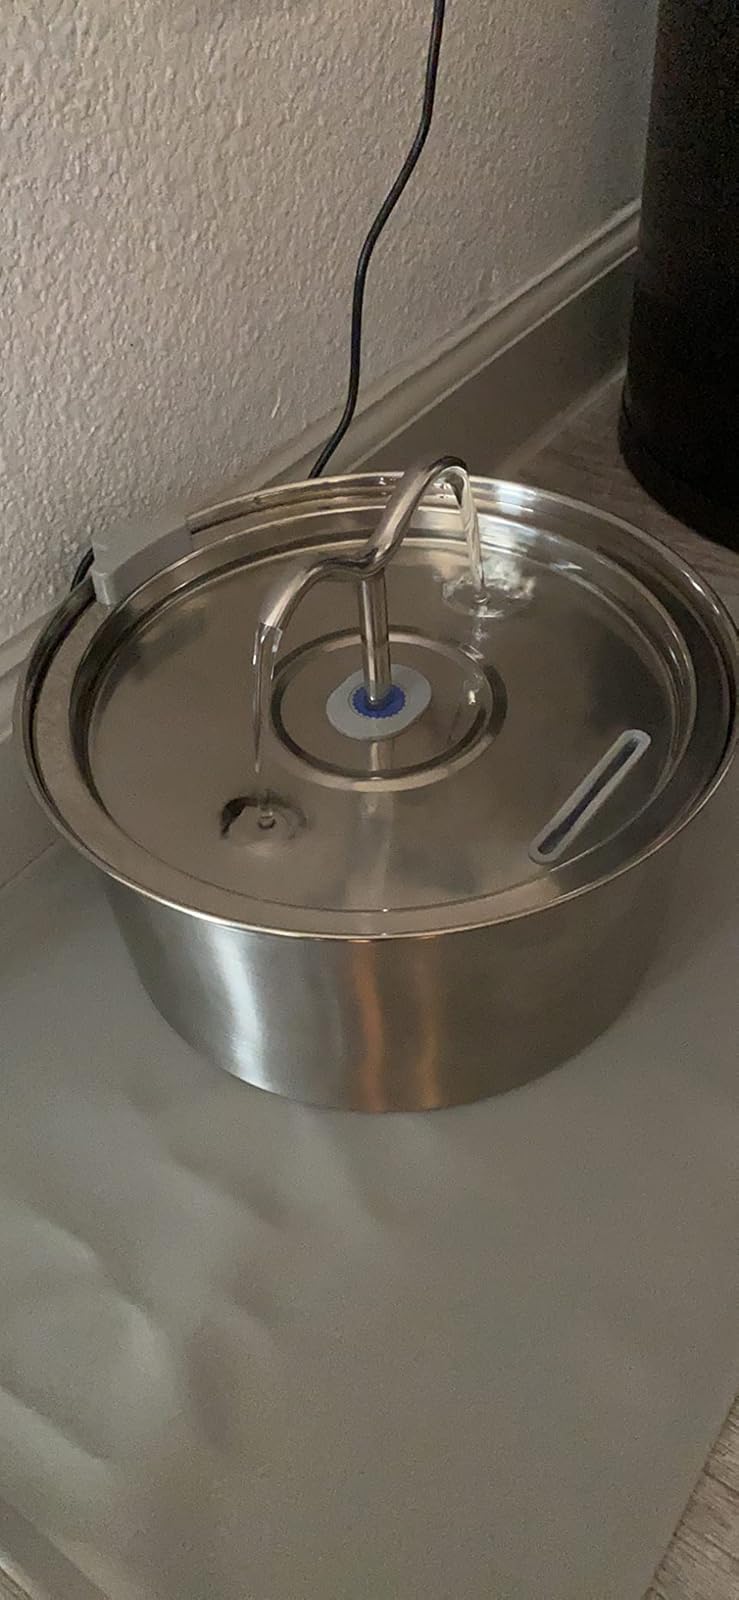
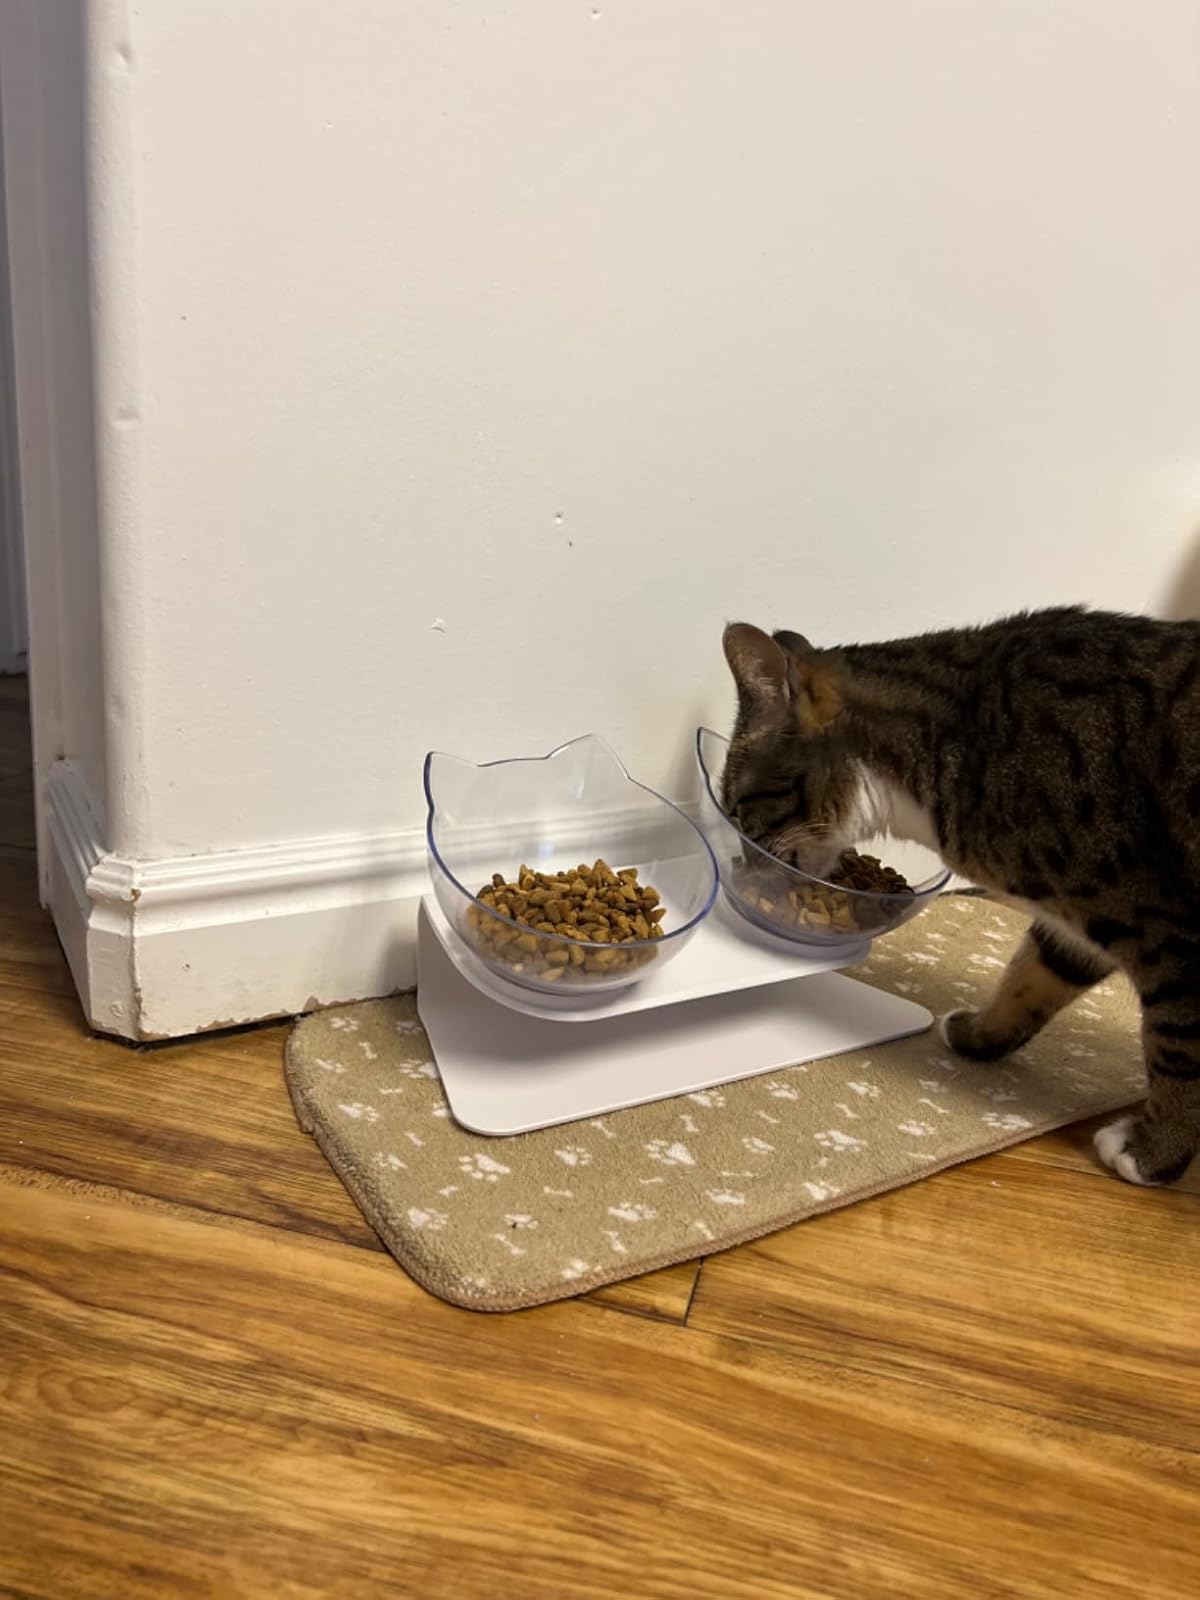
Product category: items_bowl
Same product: no